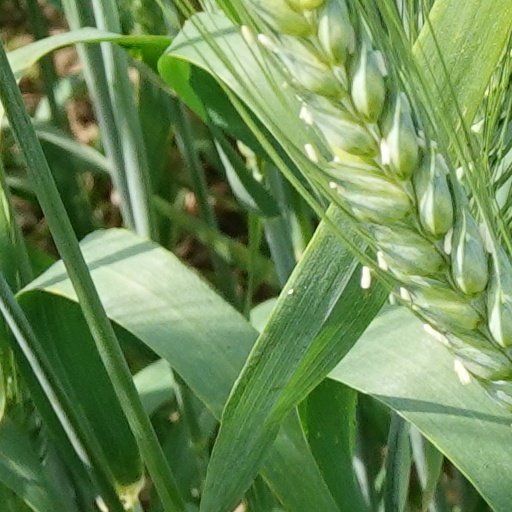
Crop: wheat